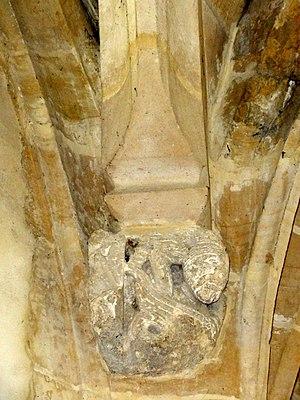
Bas-côté sud, 2e travée, cul-de-lampe dans l'angle sud-ouest.
L'église Saint-Michel est une église catholique paroissiale située au Mesnil-en-Thelle, dans le département de l'Oise, en France.